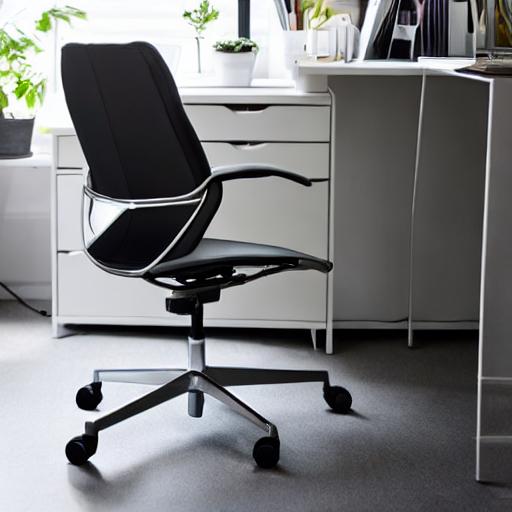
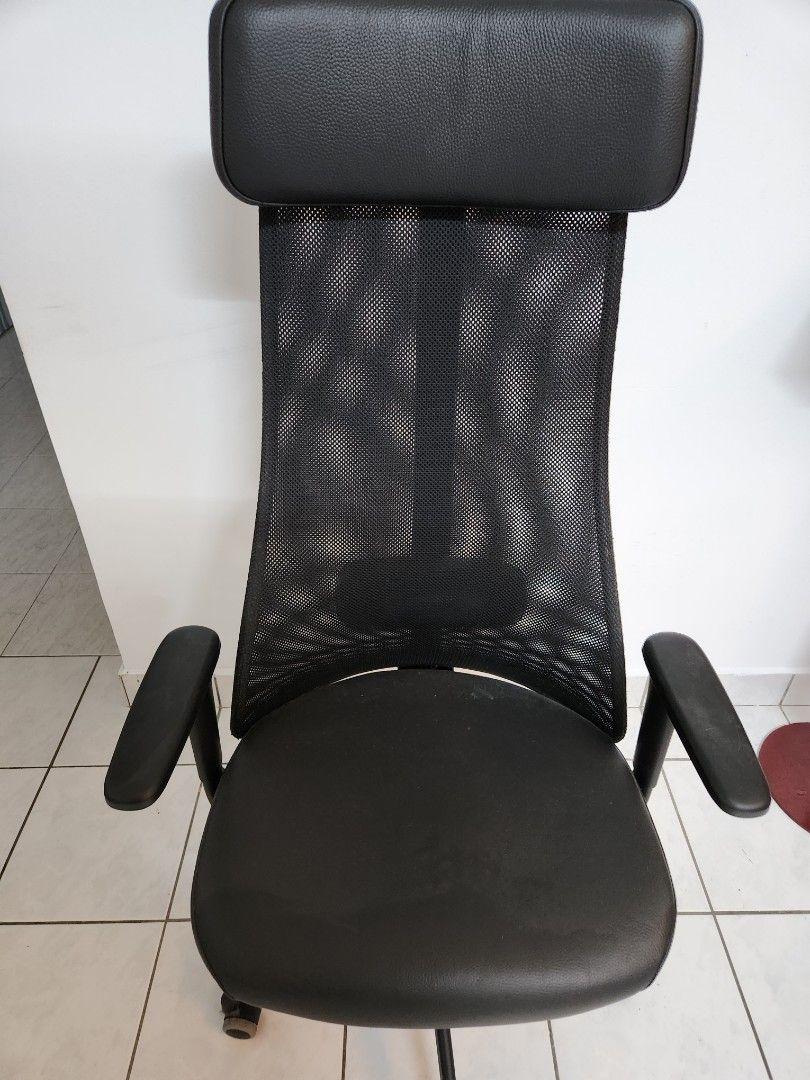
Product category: items_chair
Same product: no